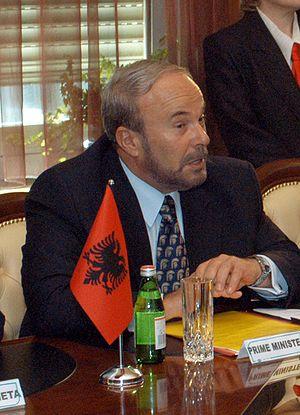
Fatos Thanas Nano, né le 16 septembre 1952 à Tirana, est un homme d'État albanais, membre du Parti socialiste d'Albanie.
Le gouvernement Nano IV est le gouvernement de la République d'Albanie entre le 31 juillet 2002 et le 11 septembre 2005, durant la Vᵉ législature de l'Assemblée.
Le Parti socialiste d'Albanie est un parti politique albanais, de type socialiste, créé en 1991. Le parti est l'héritier du Parti du travail d'Albanie, ancien parti unique sous le régime stalinien de la République populaire socialiste d'Albanie. Toujours au pouvoir en 1991, le parti du travail s'est autodissout pour devenir le parti socialiste. Il a perdu les élections anticipées de 1992.